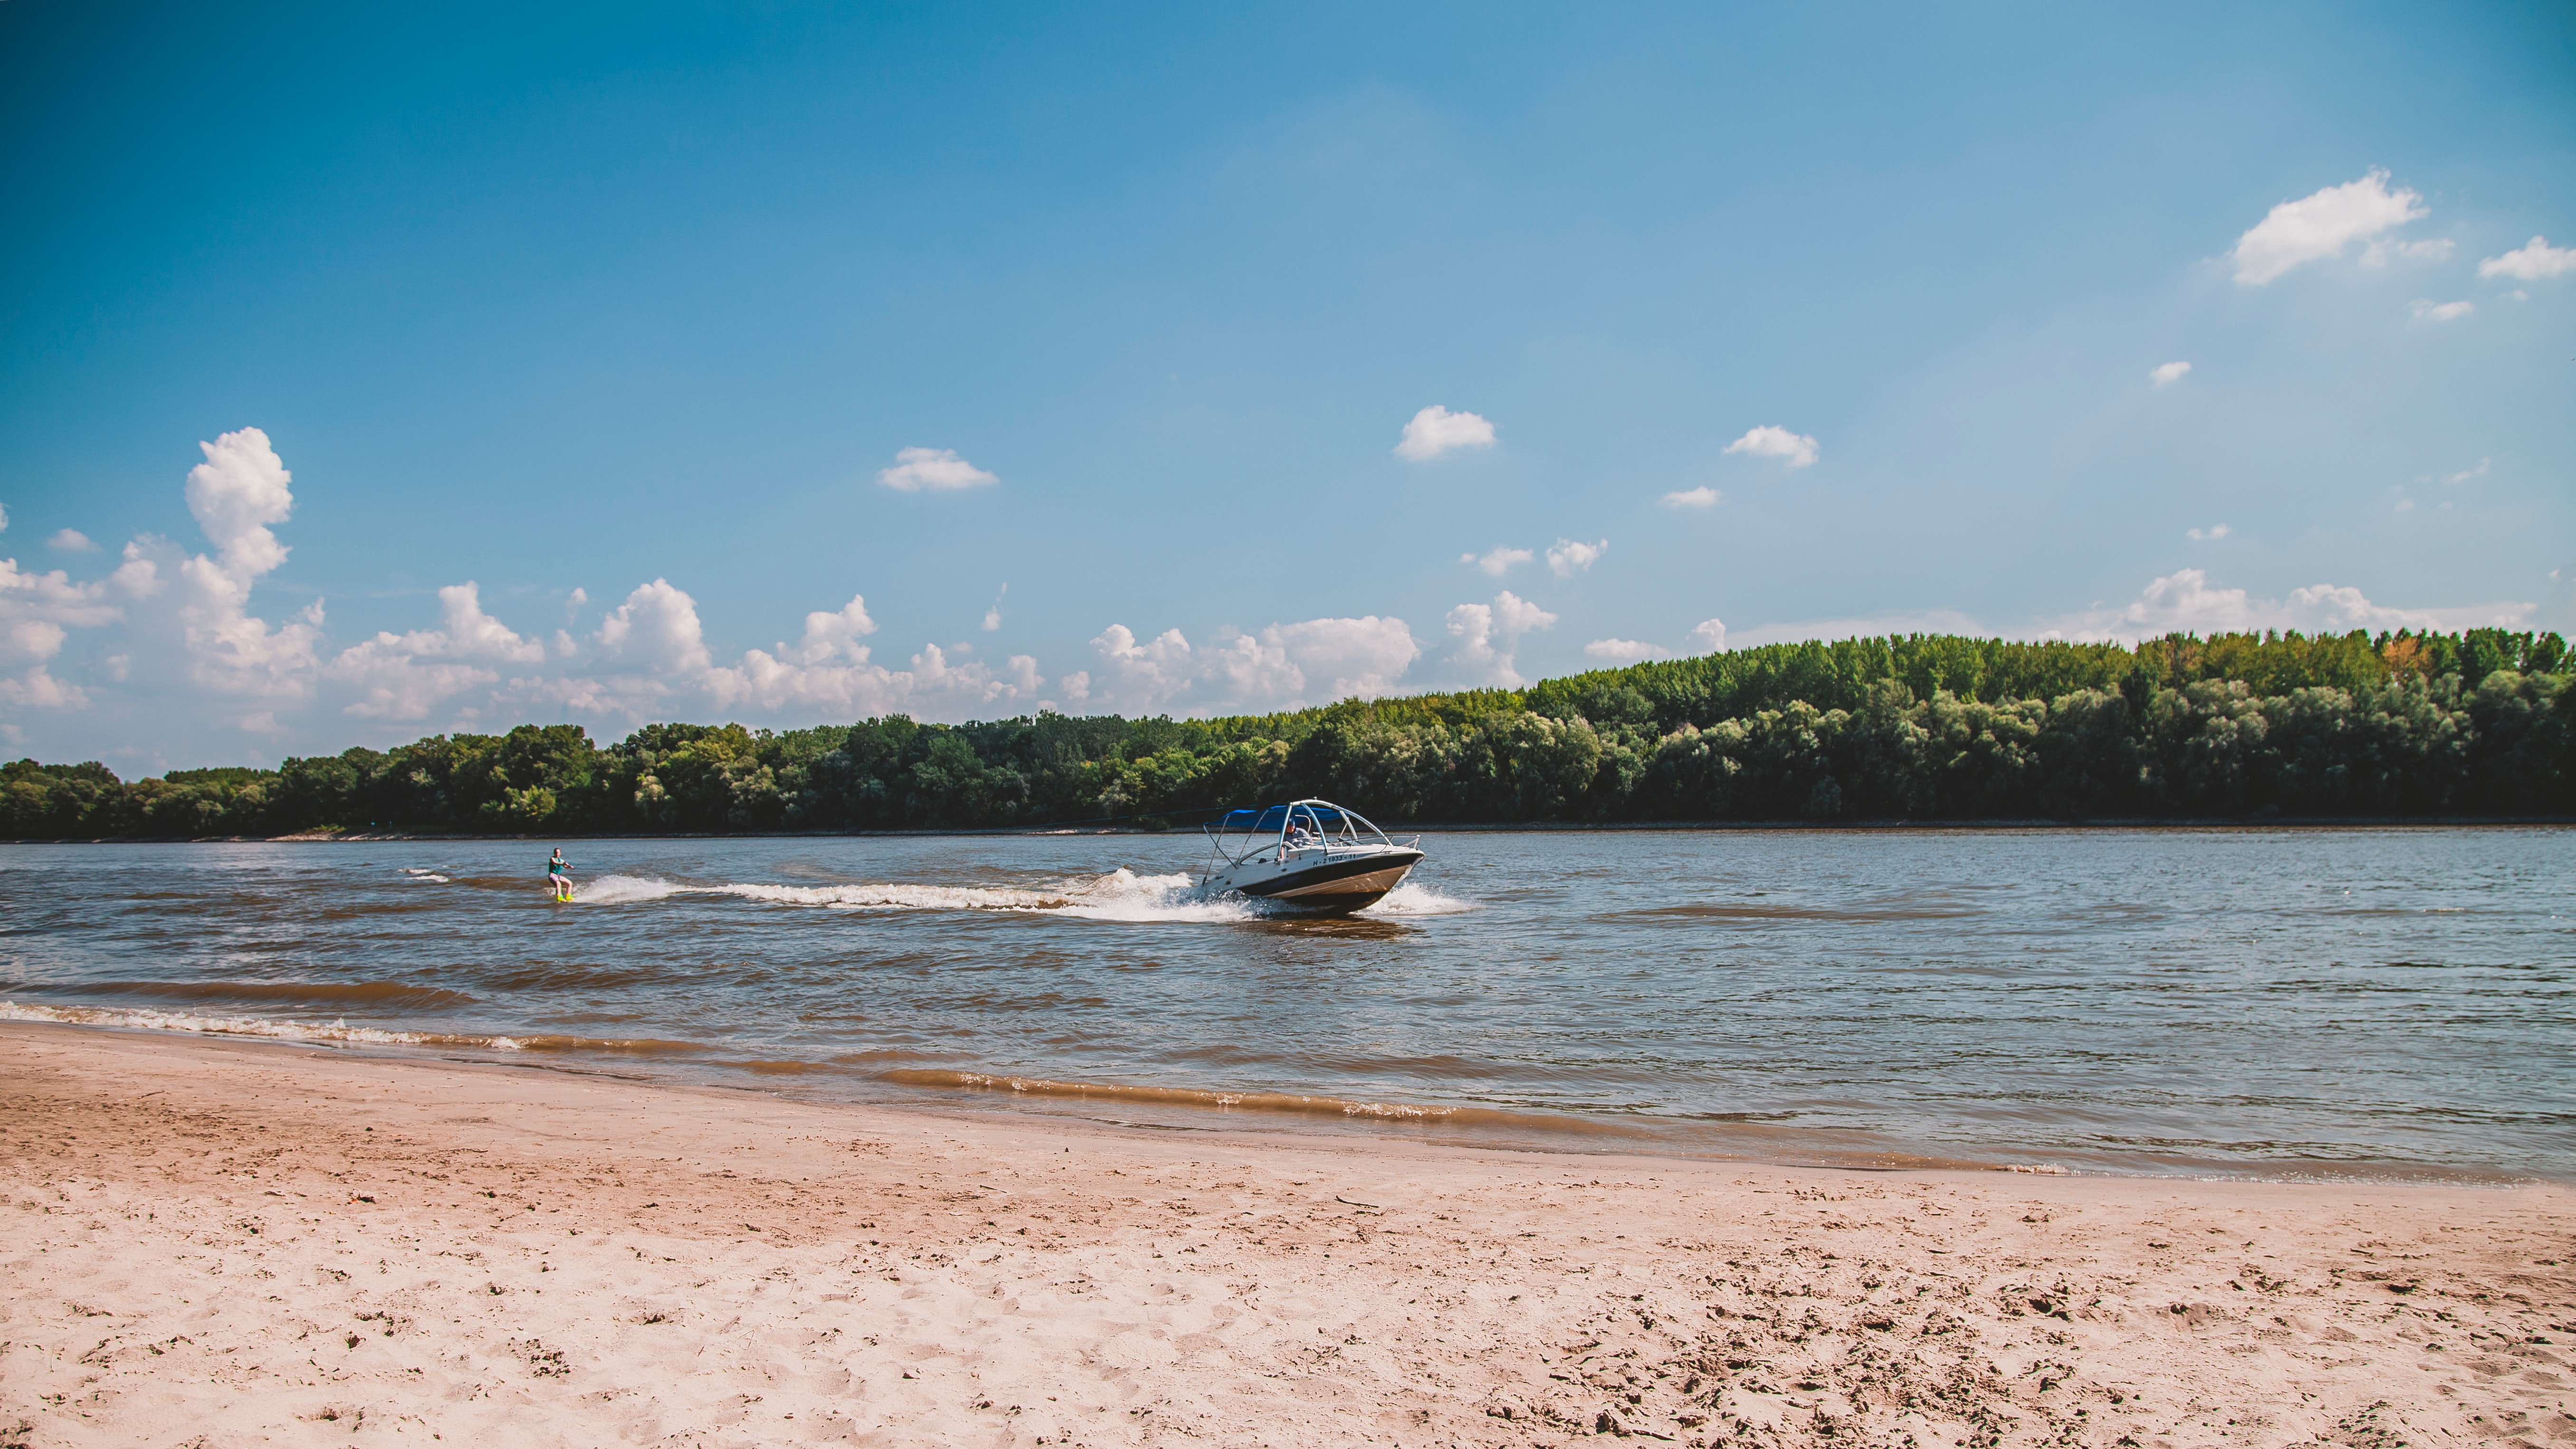
body of water, water, sky, sea, beach, daytime, river, water resources, shore, boating, vehicle, bank, waterway, vacation, coast, ocean, summer, tree, lake, cloud, calm, coastal and oceanic landforms, landscape, boat, watercraft, recreation, bay, sand, tropics, tourism, wave, water transportation